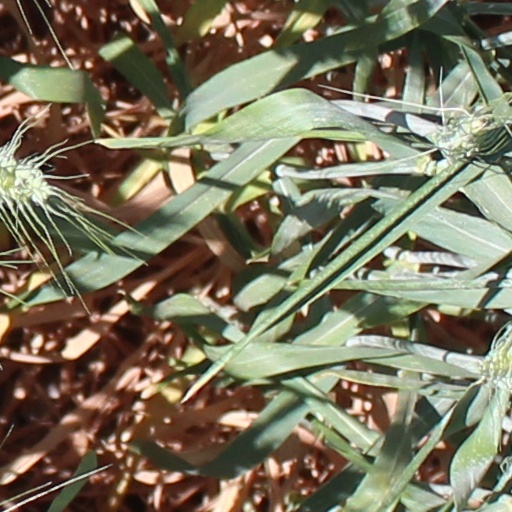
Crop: wheat